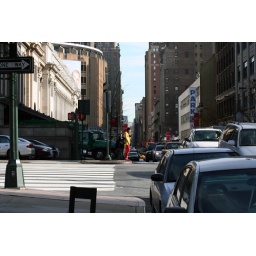
Some telephoto pics of an unknown girl I saw when walking around in NY